Ghaghara

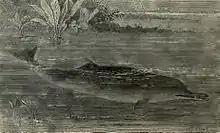
Gangetic dolphin

Other important protected areas and their biological and religious significance are a) Khaptad NP at , Dhorpatan HR at , and WR (1976) at Kanchanpur at in the Terai Sal.